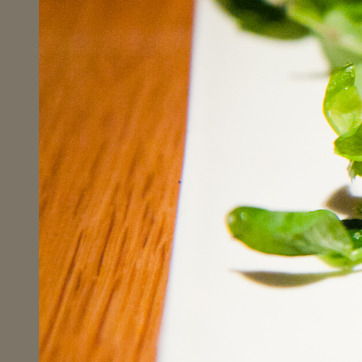
Material: ceramic